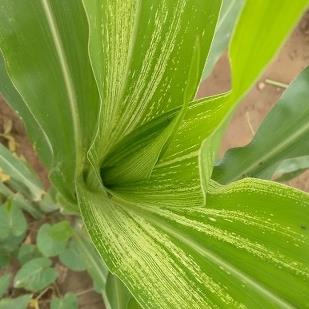
Crop: Maize
Condition: stripe-d